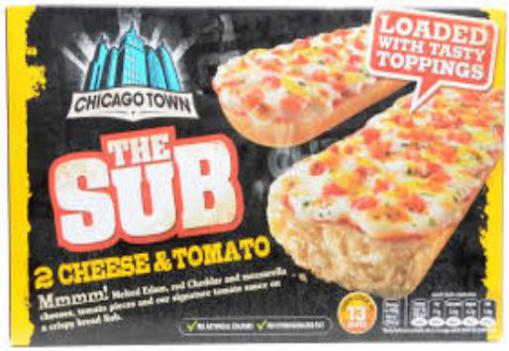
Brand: chicago town
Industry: Food